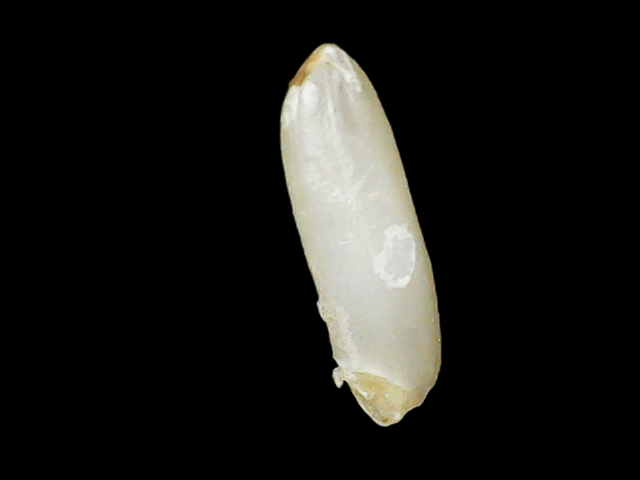
Rice variety: Binadhan14